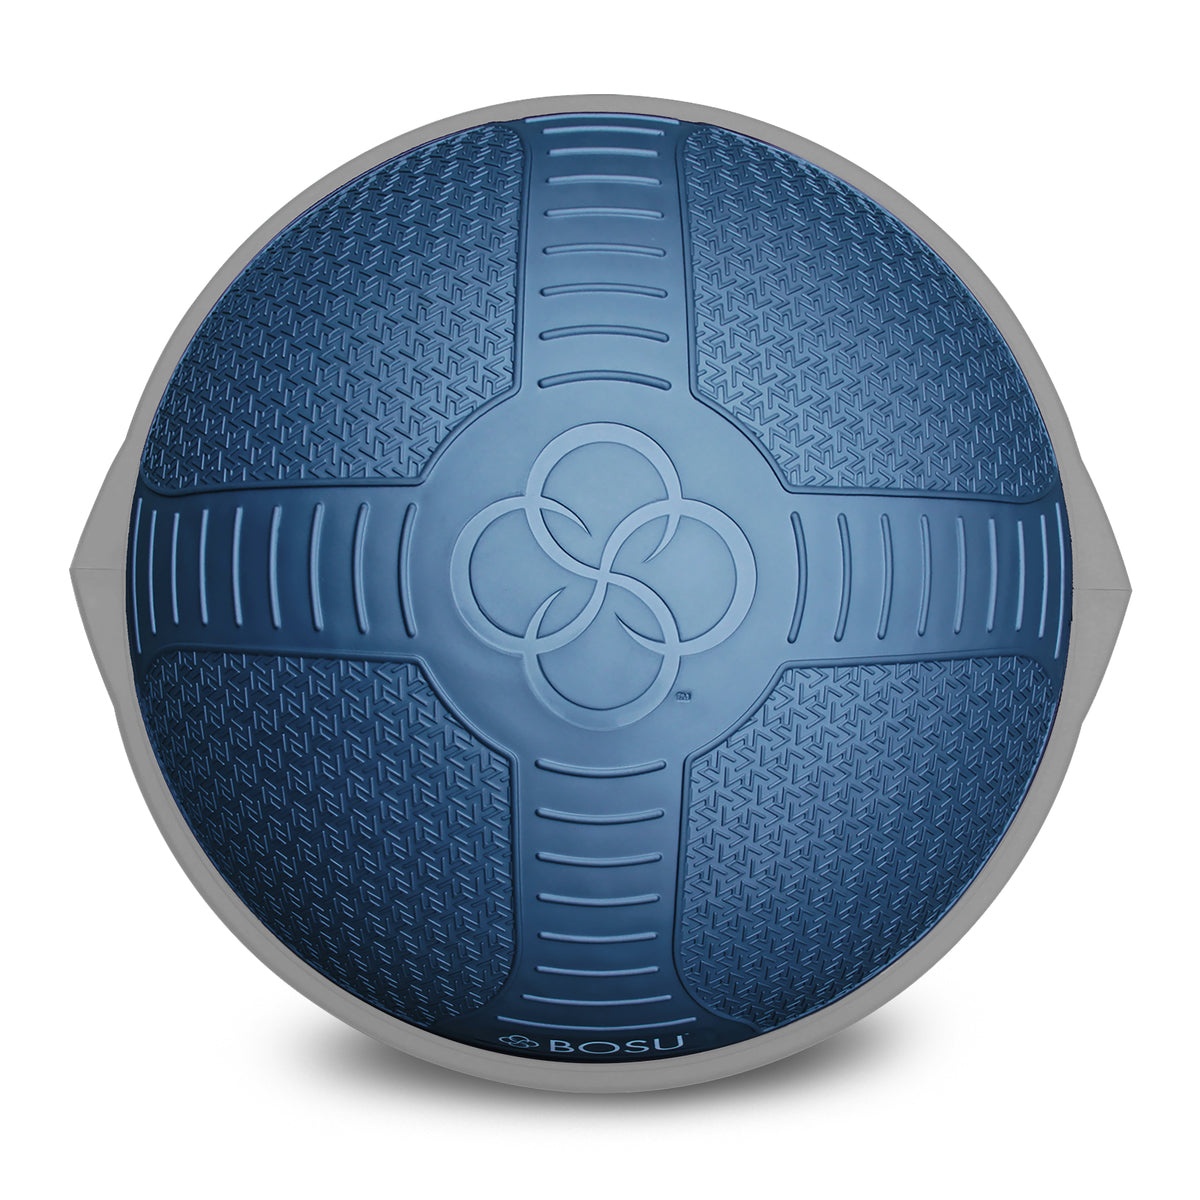
BOSU® NexGen™ Pro Balance Trainer
The BOSU® NexGen™ Pro Balance Trainer has a textured dome with 4 quadrants to help with grip and positioning. These quadrants allow for precise body position and cueing while working on cardio, agility, strength, core, balance or mobility exercises. The textured dome enhances grip for both hands and feet. The BOSU® NexGen™ Pro Balance Trainer is ideal for group fitness, complex movements or advanced fitness professionals in a professional setting. It is designed with a patented non-slip, dually over-molded base meant to withstand continual daily gym usage Quadrant Design for Precise Body Positioning & Cueing Free Downloadable Wall Chart Enhanced Movement Capabilities Enhanced Grip Tone & Strengthen Improve Balance & Agility Improve Flexibility Next Level Functional Training Made in the USA Phthalate Compliant
Brand: BOSU
Category: Sporting Goods > Fitness & General Exercise Equipment > Balance Trainers > Balance Cushions